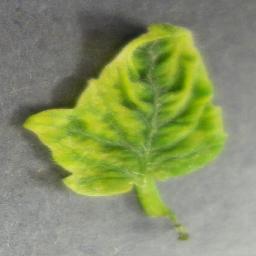
Label: Tomato___Tomato_Yellow_Leaf_Curl_Virus